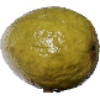
Label: Guava 1